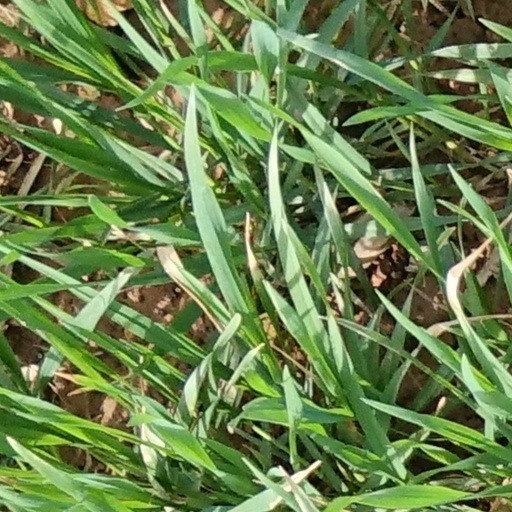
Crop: wheat